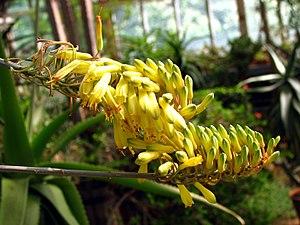
Aloe est un genre de plantes succulentes, les aloès, originaires d'Afrique, de Madagascar et les Iles Mascareines, de la péninsule arabique et Socotra.